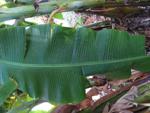
Label: xamthomonas